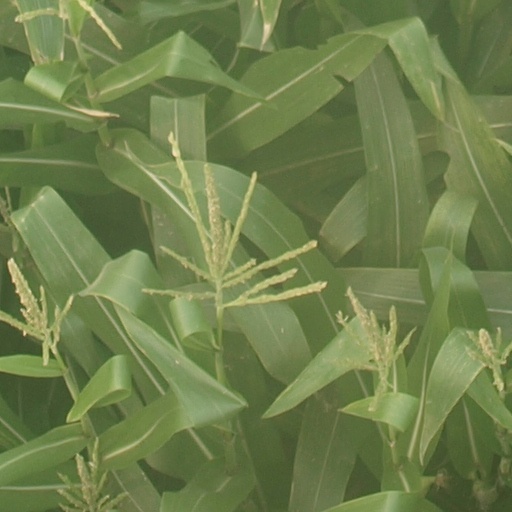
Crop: maize; corn